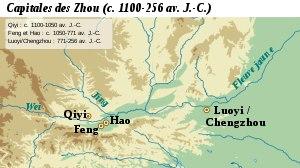
La dynastie Zhou est selon l'historiographie traditionnelle la troisième dynastie chinoise. Dirigée par des rois appartenant au clan Jī, elle prend le pouvoir au XIᵉ siècle av. J.-C., faisant suite à la dynastie Shang, et reste en place jusqu'en 256 av. J.-C., date à laquelle s'achève le règne du dernier roi des Zhou. Elle s'éteint en 256 av. J.-C. puis son territoire est intégré au royaume de Qin en 249 av. J.-C.. Cette longévité fait de la dynastie Zhou la plus longue de toutes celles qui se sont succédé ou concurrencées durant l'Histoire de la Chine.
La dynastie Zhou de l'Ouest est une phase de l'histoire chinoise qui va d'environ 1046 à 771 av. J.-C. Elle doit son nom à la dynastie qui exerce alors la domination sur une vaste partie de la Chine, la dynastie Zhou, et au fait que celle-ci est alors établie dans des régions occidentales. Lui succède la période de la dynastie Zhou orientale, qui voit un déplacement de la capitale des Zhou à l'est, à Luoyi et un affaiblissement de la dynastie qui n'exerce plus de domination effective sur les pays chinois.
La période des Printemps et Automnes ou période Chunqiu désigne, dans l'histoire de Chine, la première partie de la dynastie des Zhou orientaux, c'est-à-dire une période allant d'environ 771 à 481/453 av. J.-C. Elle tire son nom des Annales des Printemps et Automnes, une chronique des événements survenus entre 722 et 481 av. J.-C. issue des scribes de l'État de Lu mais concernant aussi les autres États.